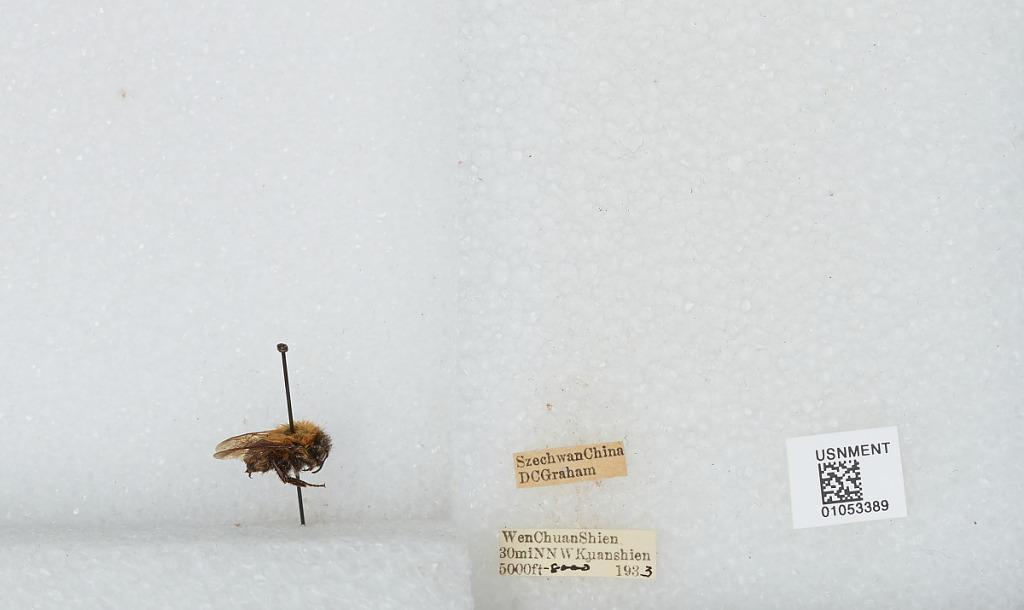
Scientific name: Bombus sp.
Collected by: D. Graham
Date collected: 1933--
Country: China
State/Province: Sichuan
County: Wenchuan Xian
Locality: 30 miles NNW of Kuanshien